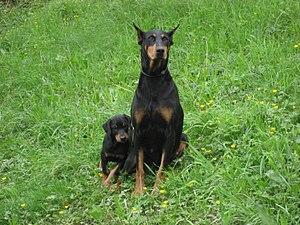
Un chien de garde est un type de chien spécialement dressé — ou bien soigneusement sélectionné — pour interdire l'accès à un lieu.